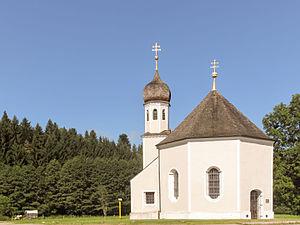
Geretsried est une ville allemande, située en Bavière, dans l'arrondissement de Bad Tölz-Wolfratshausen.